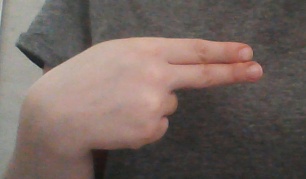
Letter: ain